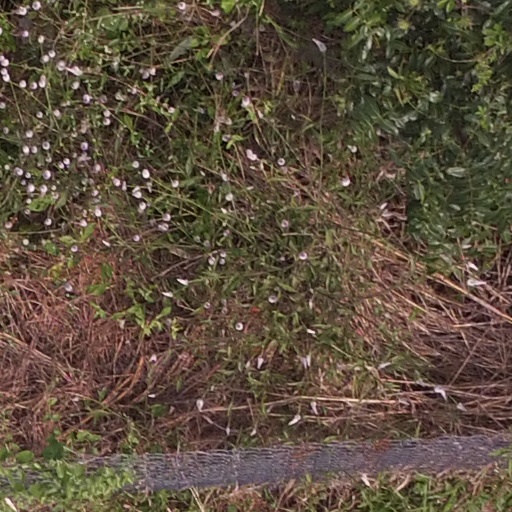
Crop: maize; corn